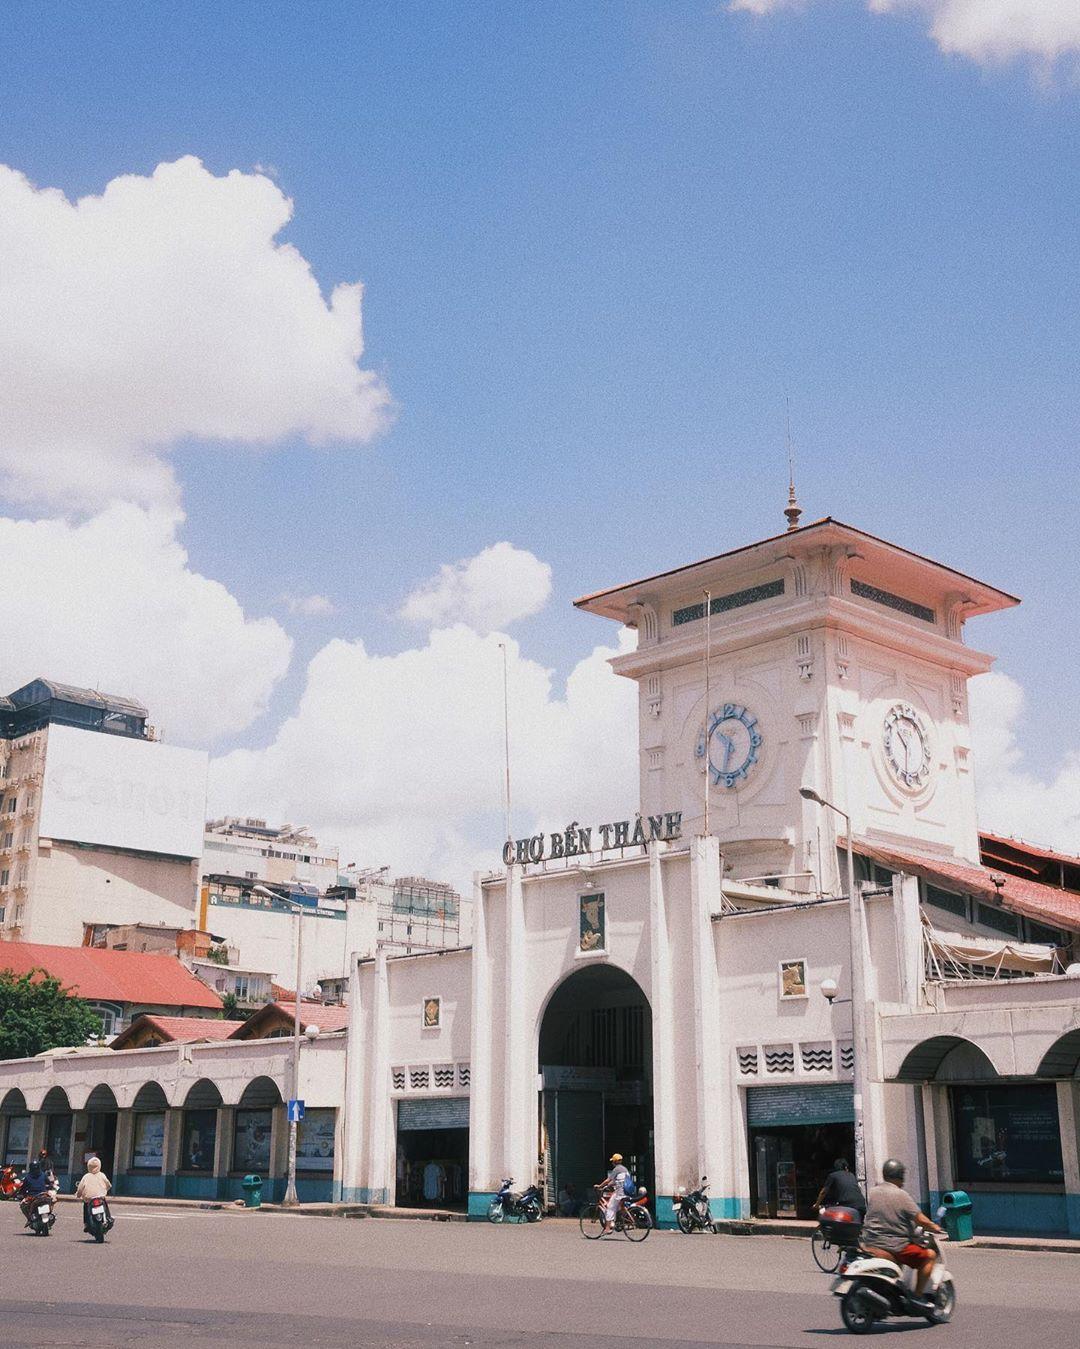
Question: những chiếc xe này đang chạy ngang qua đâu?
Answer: qua chợ bến thành